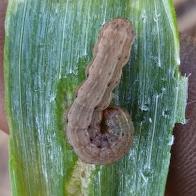
Crop: Onion
Condition: caterpillar-p